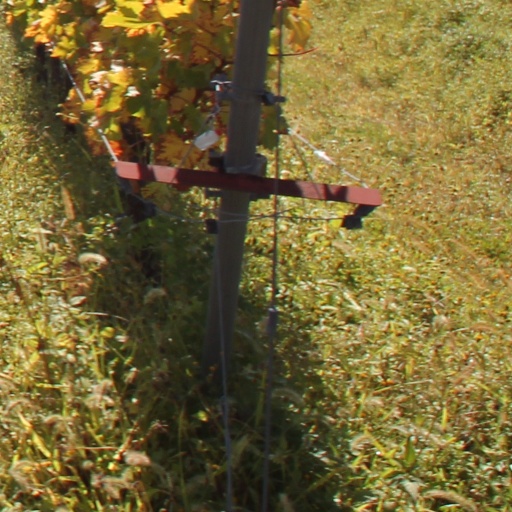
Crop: grape